6-inch gun M1897

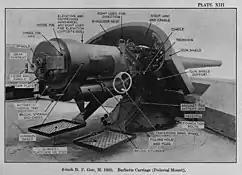
6-inch M1900 gun on M1900 pedestal mount, annotated

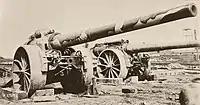
Two 6-inch guns on an M1917 carriage (foreground) and an M1917A carriage (background) in early 1919.

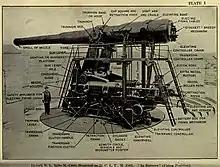
Annotated photograph of an M1901 Buffington–Crozier disappearing carriage for an M1900 12-inch gun, generally similar to 6-inch disappearing carriages

In 1885, William C. Endicott, President Grover Cleveland's Secretary of War, was tasked with creating the Board of Fortifications to review seacoast defenses. The findings of the board illustrated a grim picture of existing defenses in its 1886 report and recommended a massive $127 million construction program of breech-loading cannons, mortars, floating batteries, and submarine mines for some 29 locations on the US coastline. Most of the Board's recommendations were implemented. United States Army Coast Artillery Corps fortifications built between 1885 and 1905 are often referred to as Endicott Period fortifications.